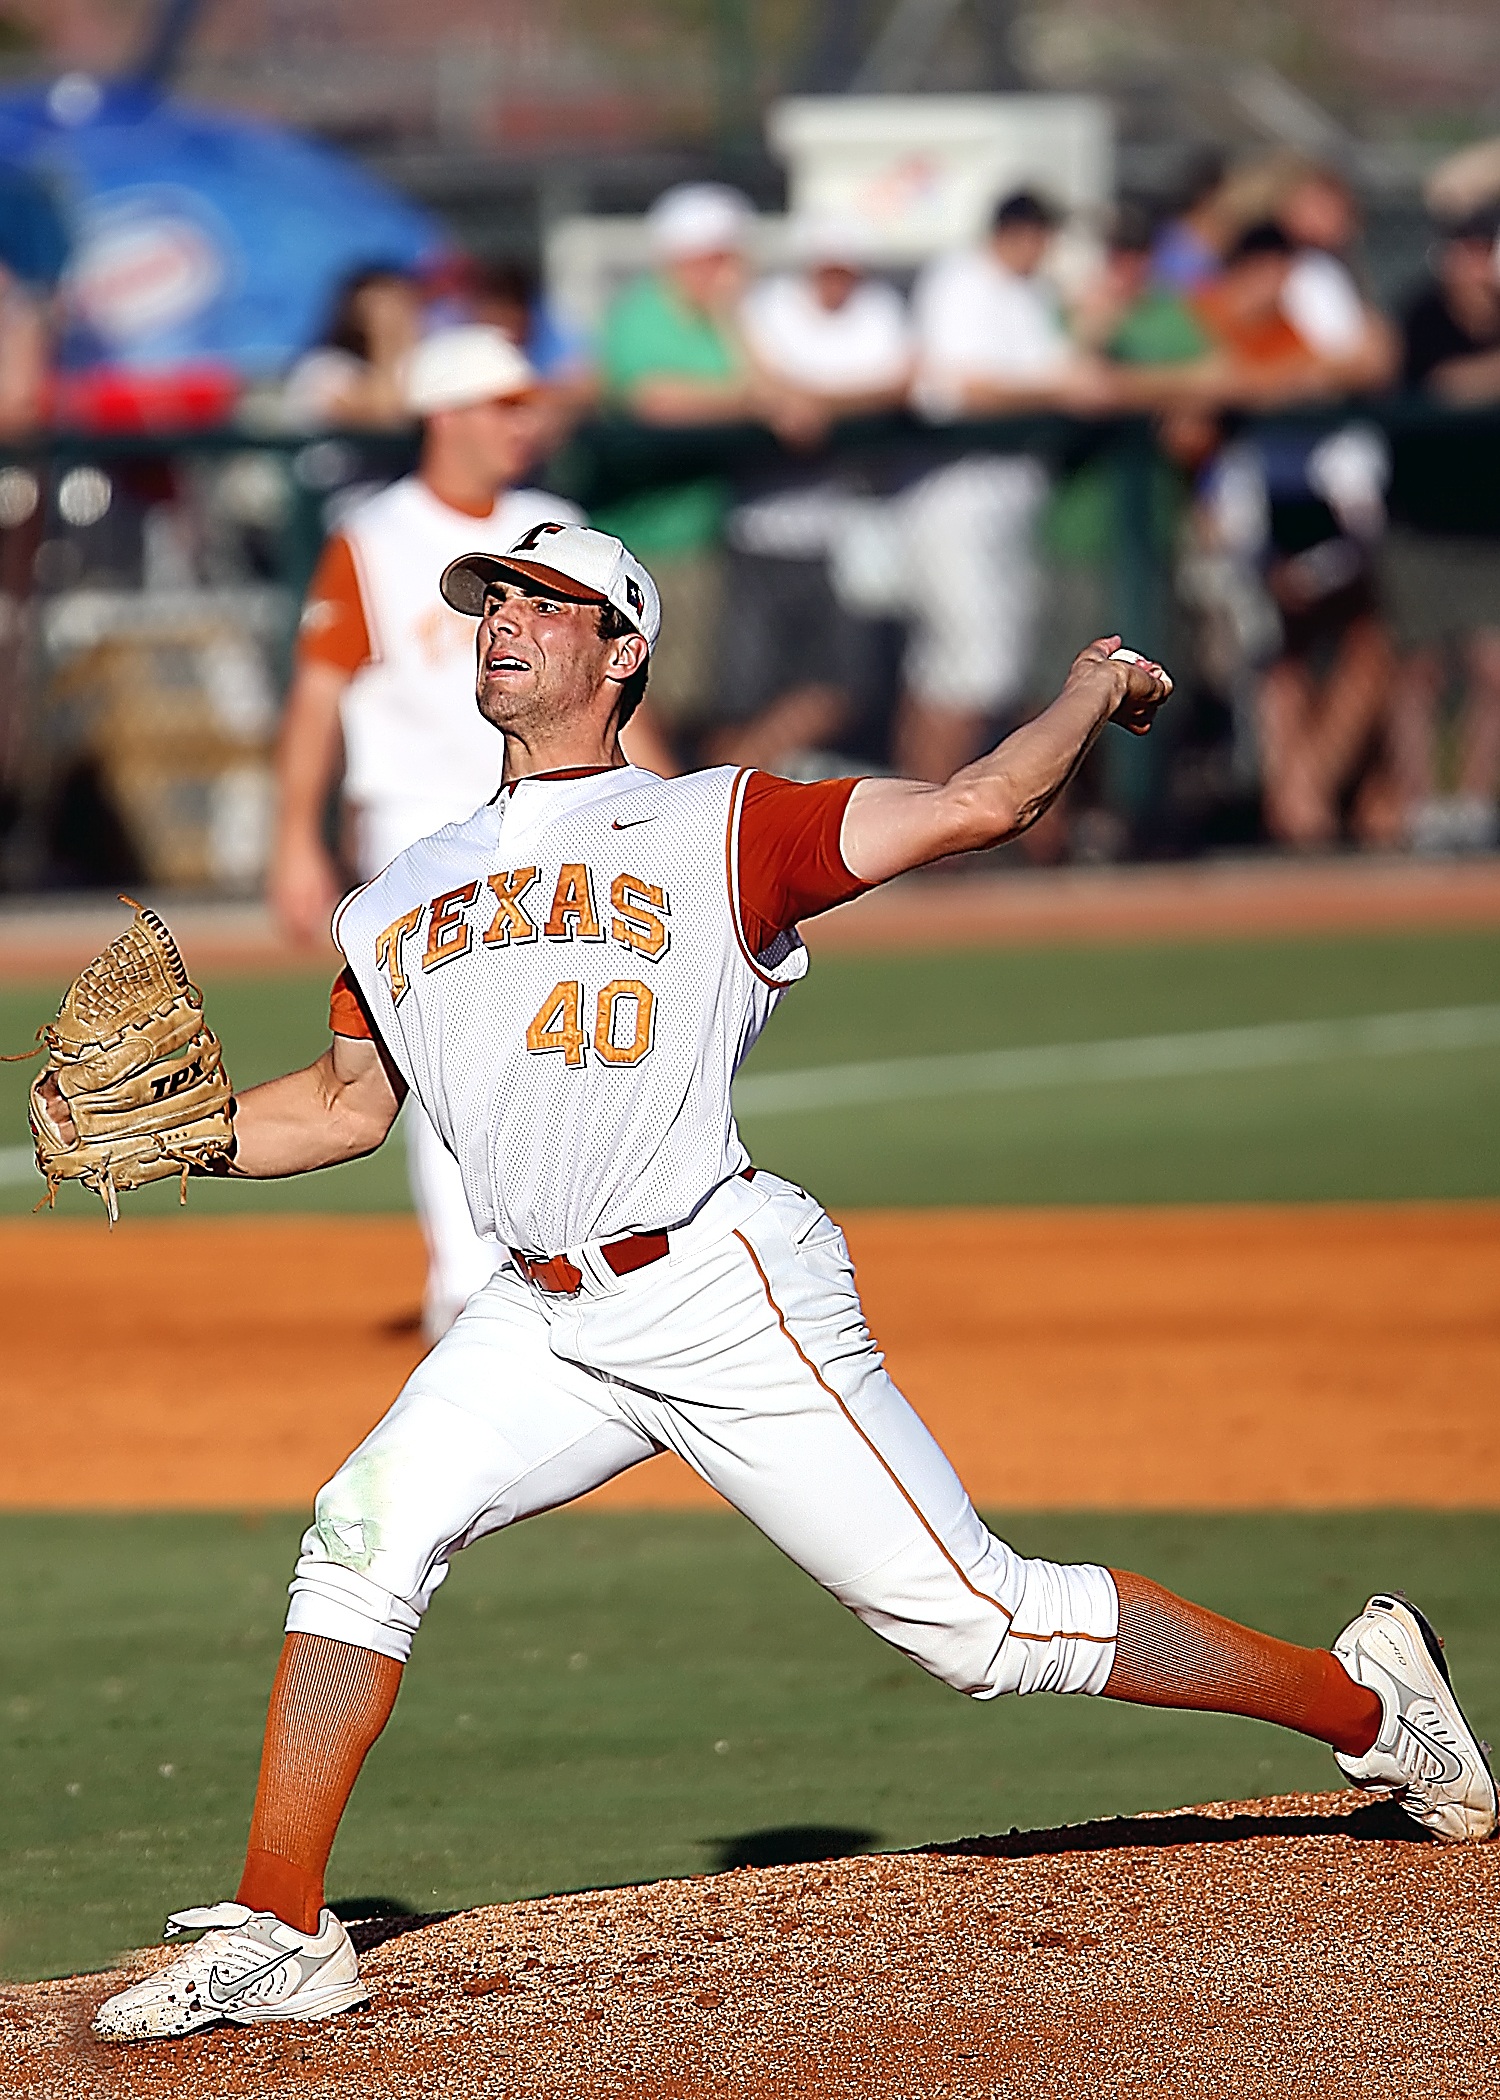
grass, baseball, glove, sport, game, male, action, player, baseball field, pitch, throw, outdoors, competition, sports, pitcher, ball, uniform, texas, college, athlete, throwing, mound, texan, baseball player, pitching, infield, ball game, team sport, ncaa, infielder, college baseball, bat and ball games, baseball positions, college softball